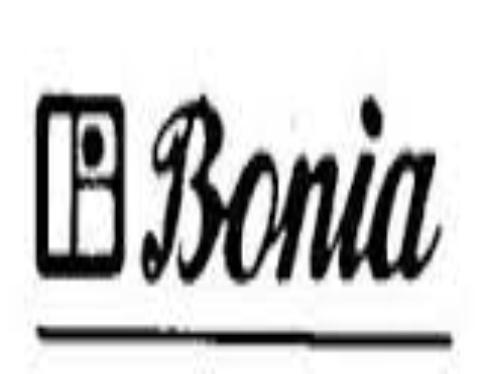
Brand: Bonia
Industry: Clothes